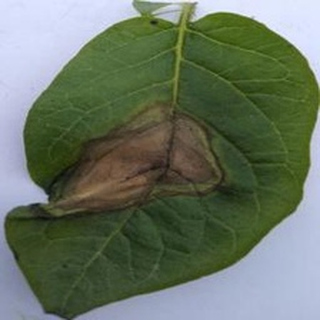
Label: potato_late_blight